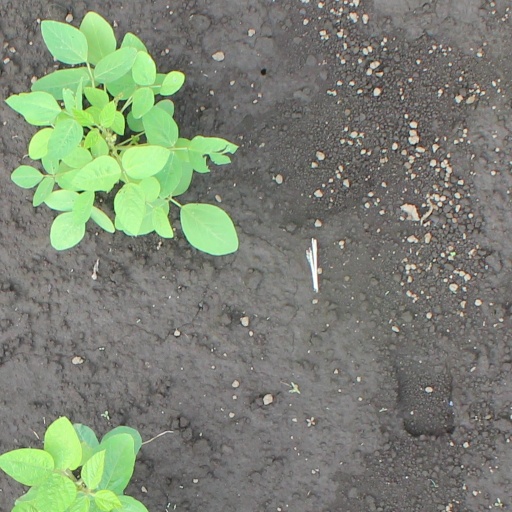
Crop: soybean